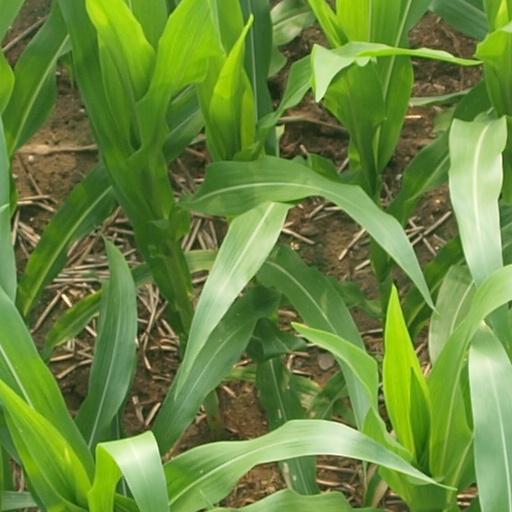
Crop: maize; corn